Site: brandenburg
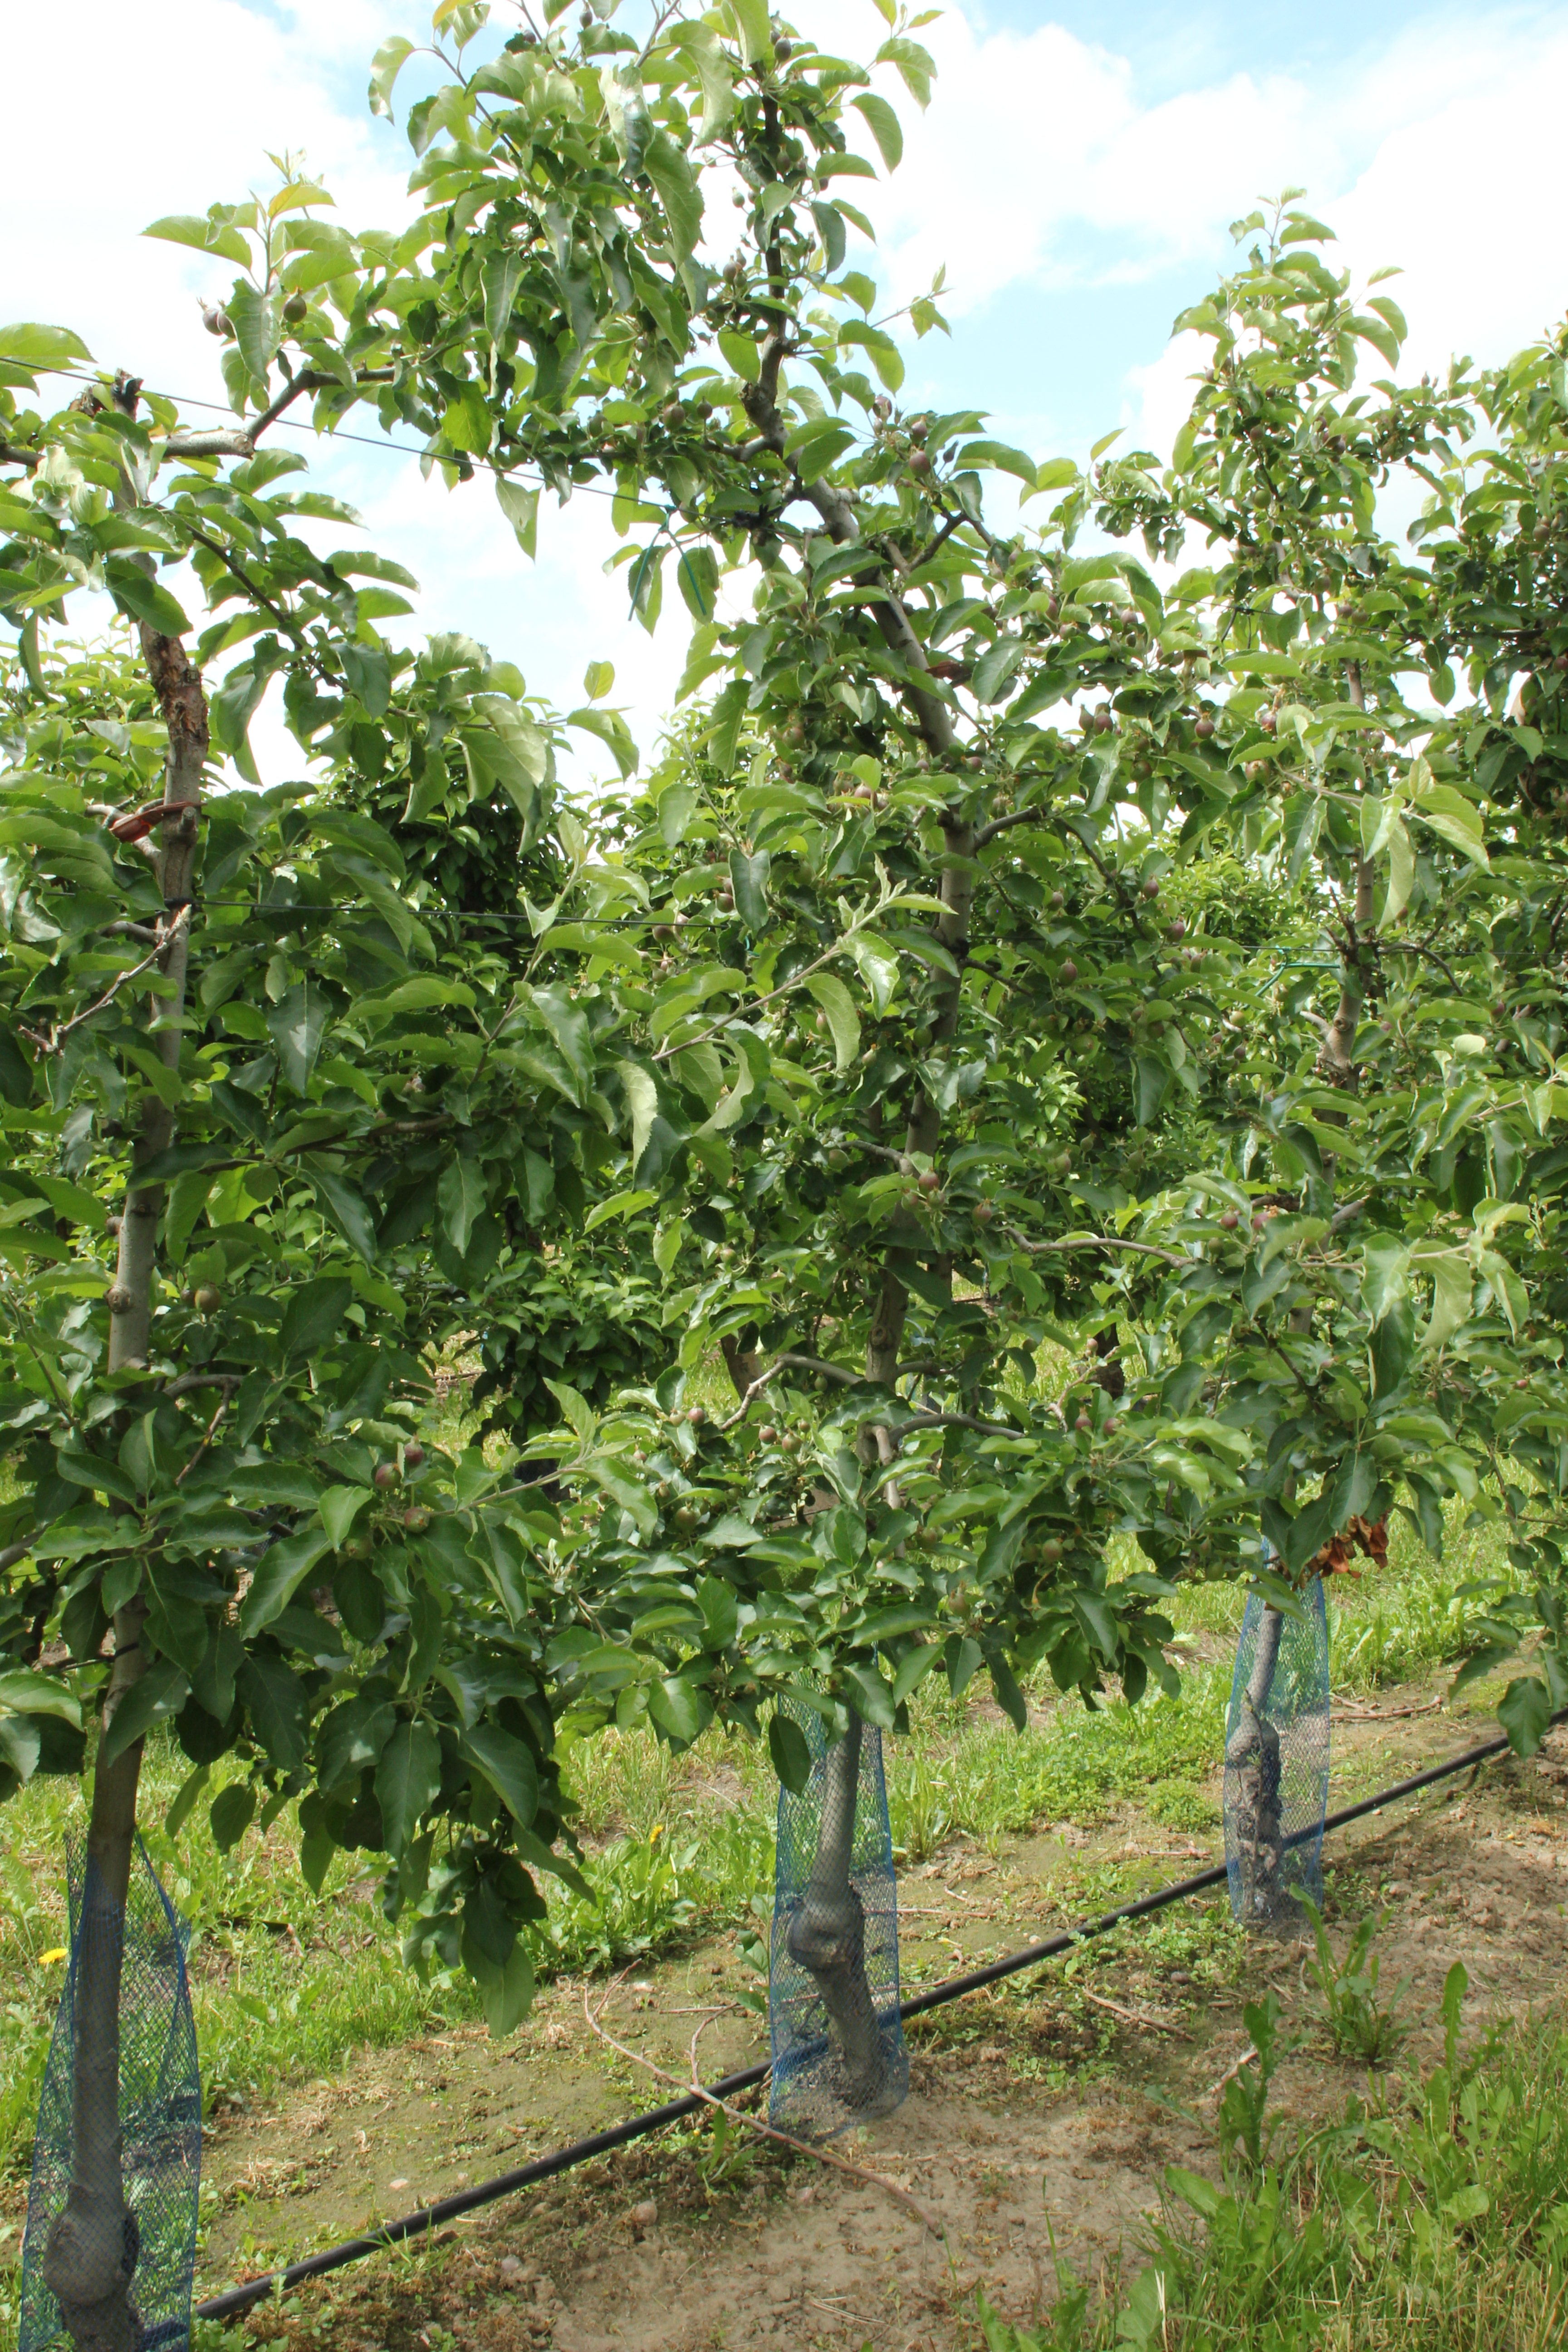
Growth stage (BBCH 72): Development of fruit